Sikorsky S-76

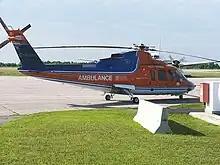
An early production Sikorsky S-76A owned by Canadian Helicopters and used as an air ambulance

It was announced on 19 January 1975, before it had even been designed and Sikorsky began taking contracts; they would use these already signed operators for market research during development. The intended engine had also not yet been designed and was to be purpose-built alongside the S-76. Prototype construction began May 1976, with the first flight scheduled for May 1977, and deliveries scheduled to commence July 1978. On , two months ahead of schedule, the prototype performed its maiden flight. On , initial US Federal Aviation Administration type certification was granted, while the first customer delivery took place on . During late 1978, the S-76 was officially named "Spirit", however, this name was officially dropped by Sikorsky on , reportedly due to translation issues into some foreign languages.